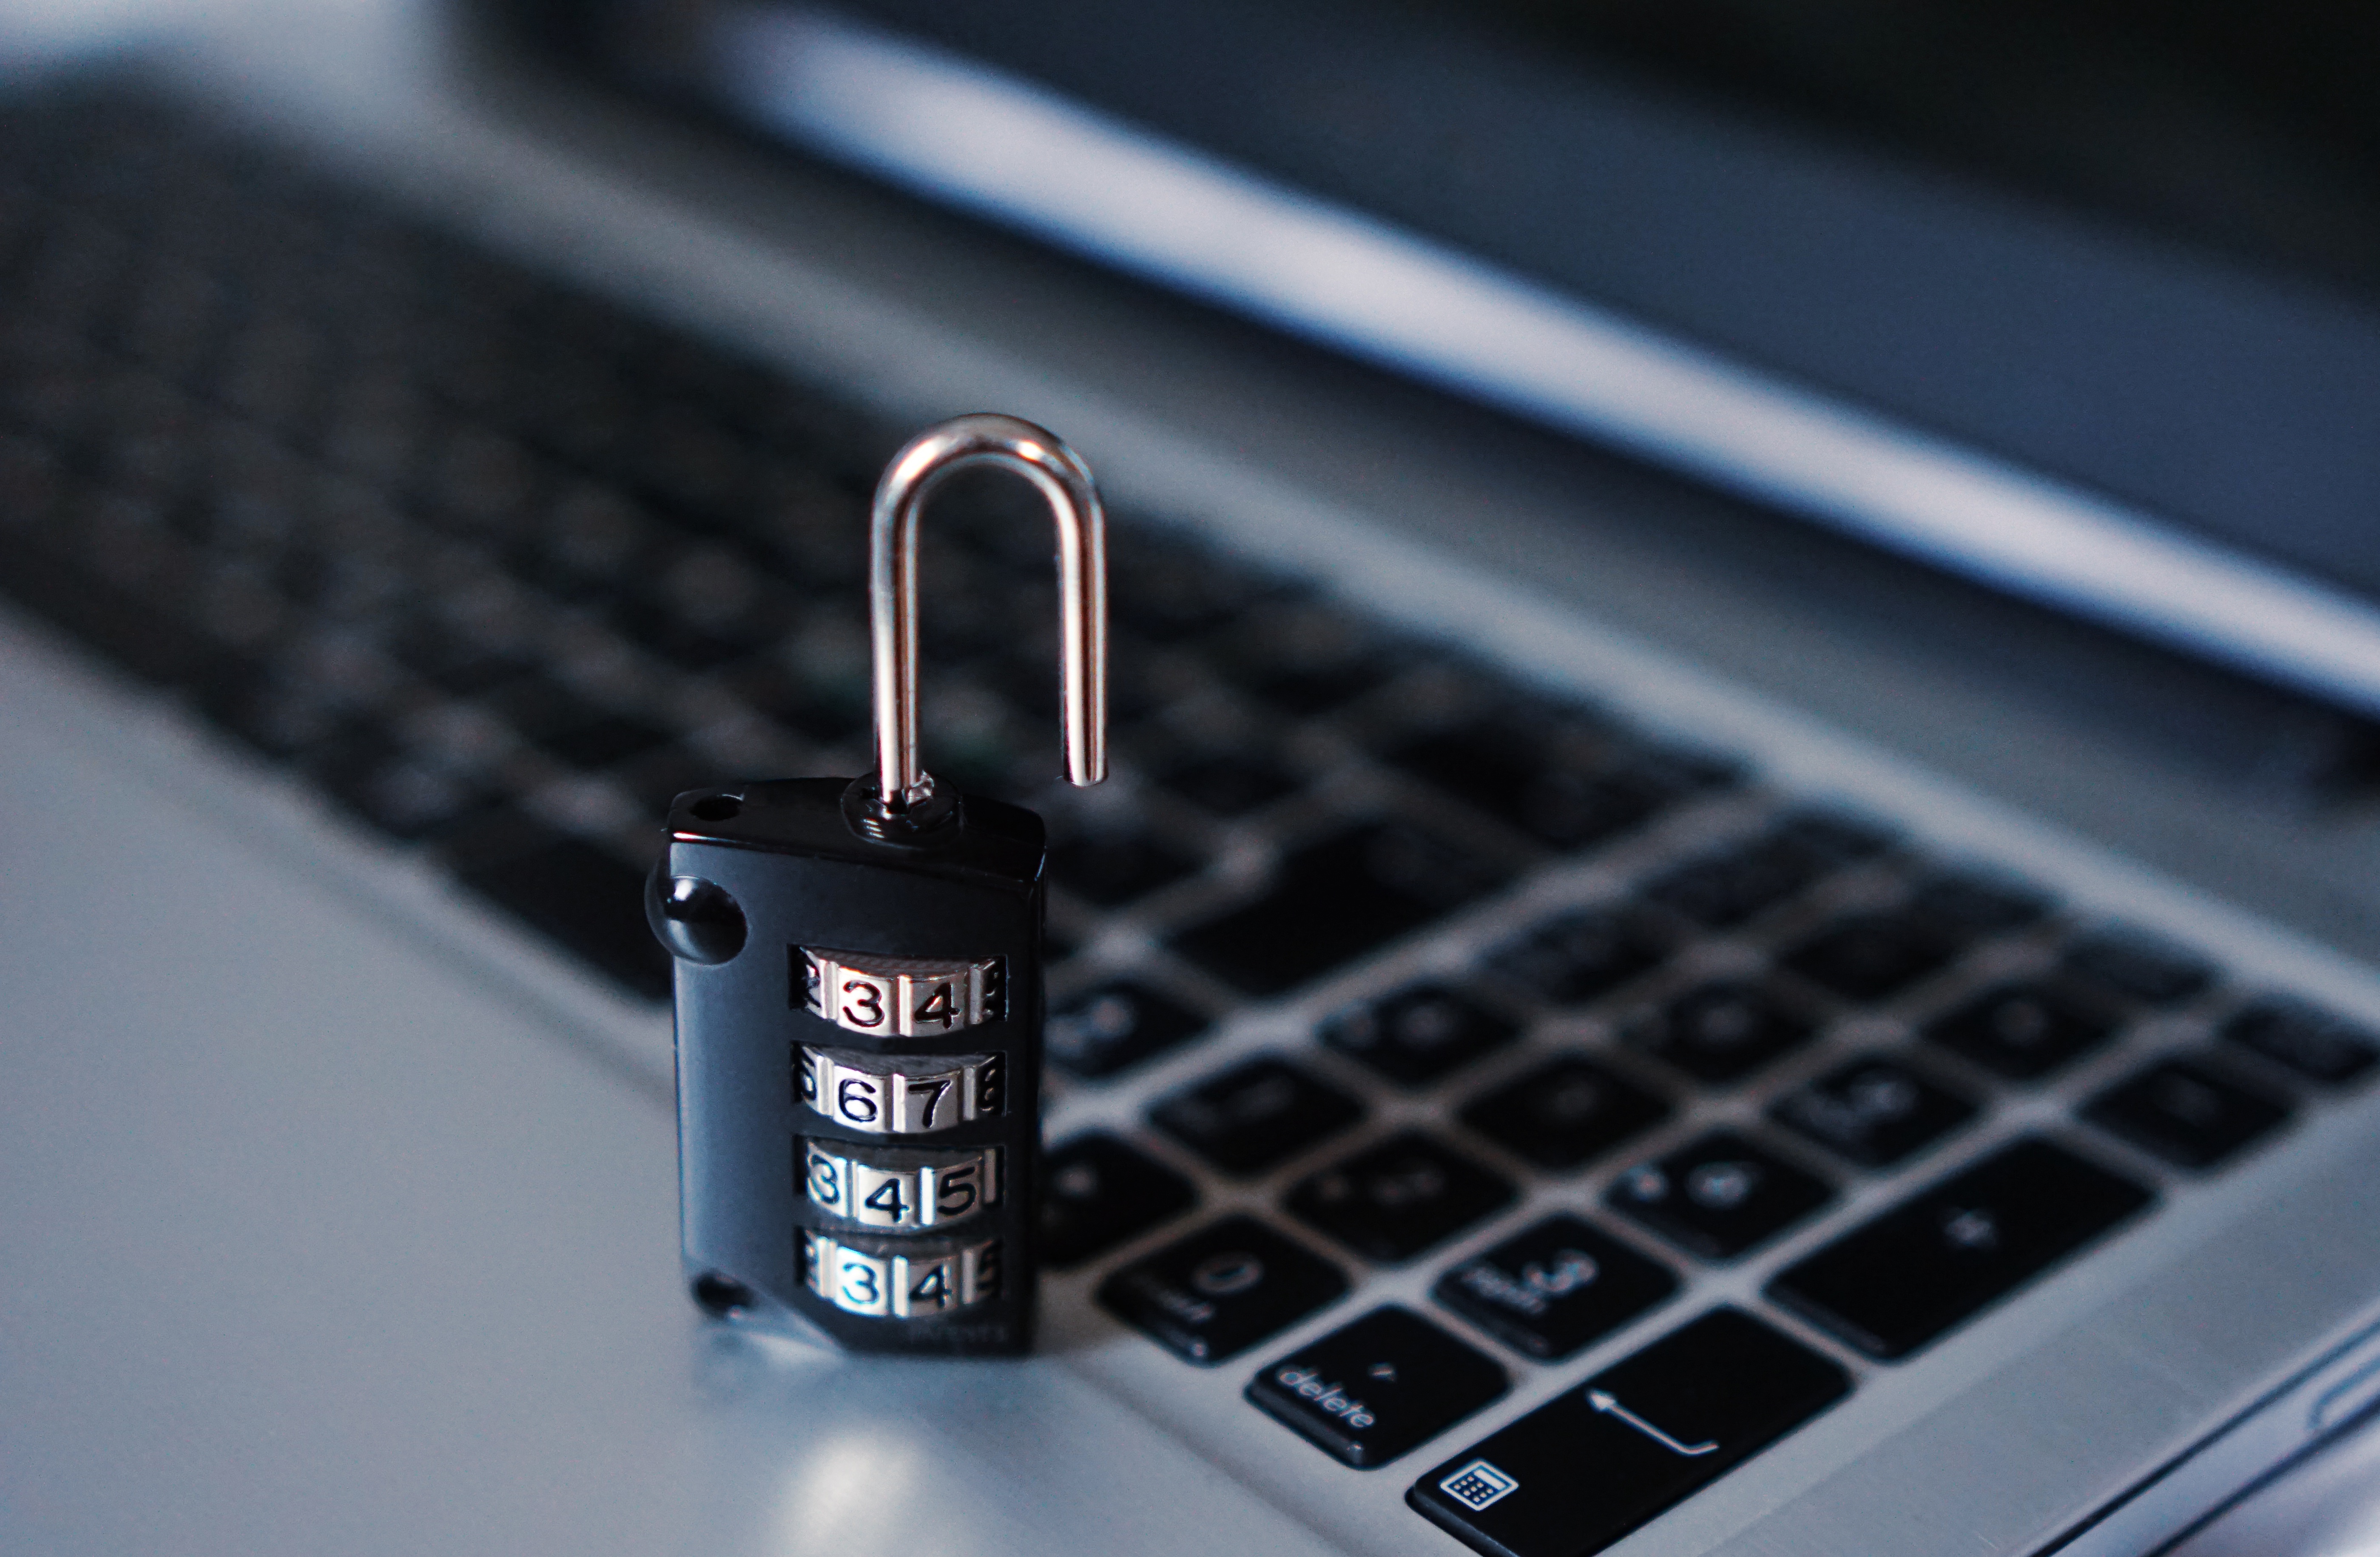
computer, hand, keyboard, technology, gadget, black, security, padlock, thief, hacker, hacking, cyber, theft, internet security